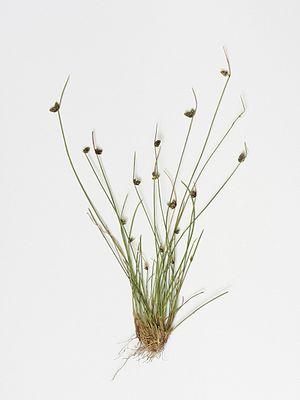
L'isolépis sétacé, encore appelé isoete sétiforme, souchet sétacé ou scirpe sétacé est une espèce de plantes du genre Isolepis et de la famille des Cyperaceae.
Cette liste de Tracheophyta de Bosnie-Herzégovine, ainsi que d’espèces introduites est un aperçu incomplet d’espèces de mousses, de fougères, de gymnospermes et d’angiospermes citées dans la littérature disponible en langues bosniaque, croate, serbe et serbo-croate. Cet aperçu n’inclue pas des espèces cultivées ni celles occasionnellement introduites.